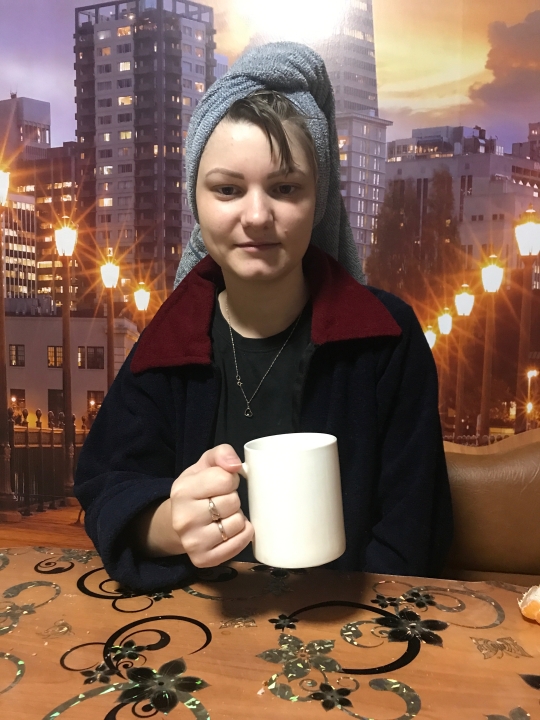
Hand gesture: no_gesture